Multiple Spanning Tree Protocol

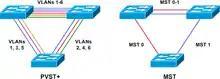
Simple network topology for MSTP trials.

A VLAN can only be mapped to one MSTI or to the CIST. One VLAN mapped to multiple spanning trees is not allowed. All the VLANs are mapped to the CIST by default. Once a VLAN is mapped to a specified MSTI, it is removed from the CIST.To avoid unnecessary STP processing, a port that is attached to a LAN with no other bridges/switches attached, can be configured as an edge port.